The Persians

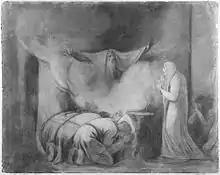
Drawing by George Romney: The Ghost of Darius Appearing to Atossa

The Persians ("Persai", Latinised as "Persae") is an ancient Greek tragedy written during the Classical period of Ancient Greece by the Greek tragedian Aeschylus. It is the second and only surviving part of a now otherwise lost trilogy that won the first prize at the dramatic competitions in Athens' City Dionysia festival in 472 BC, with Pericles serving as "choregos".